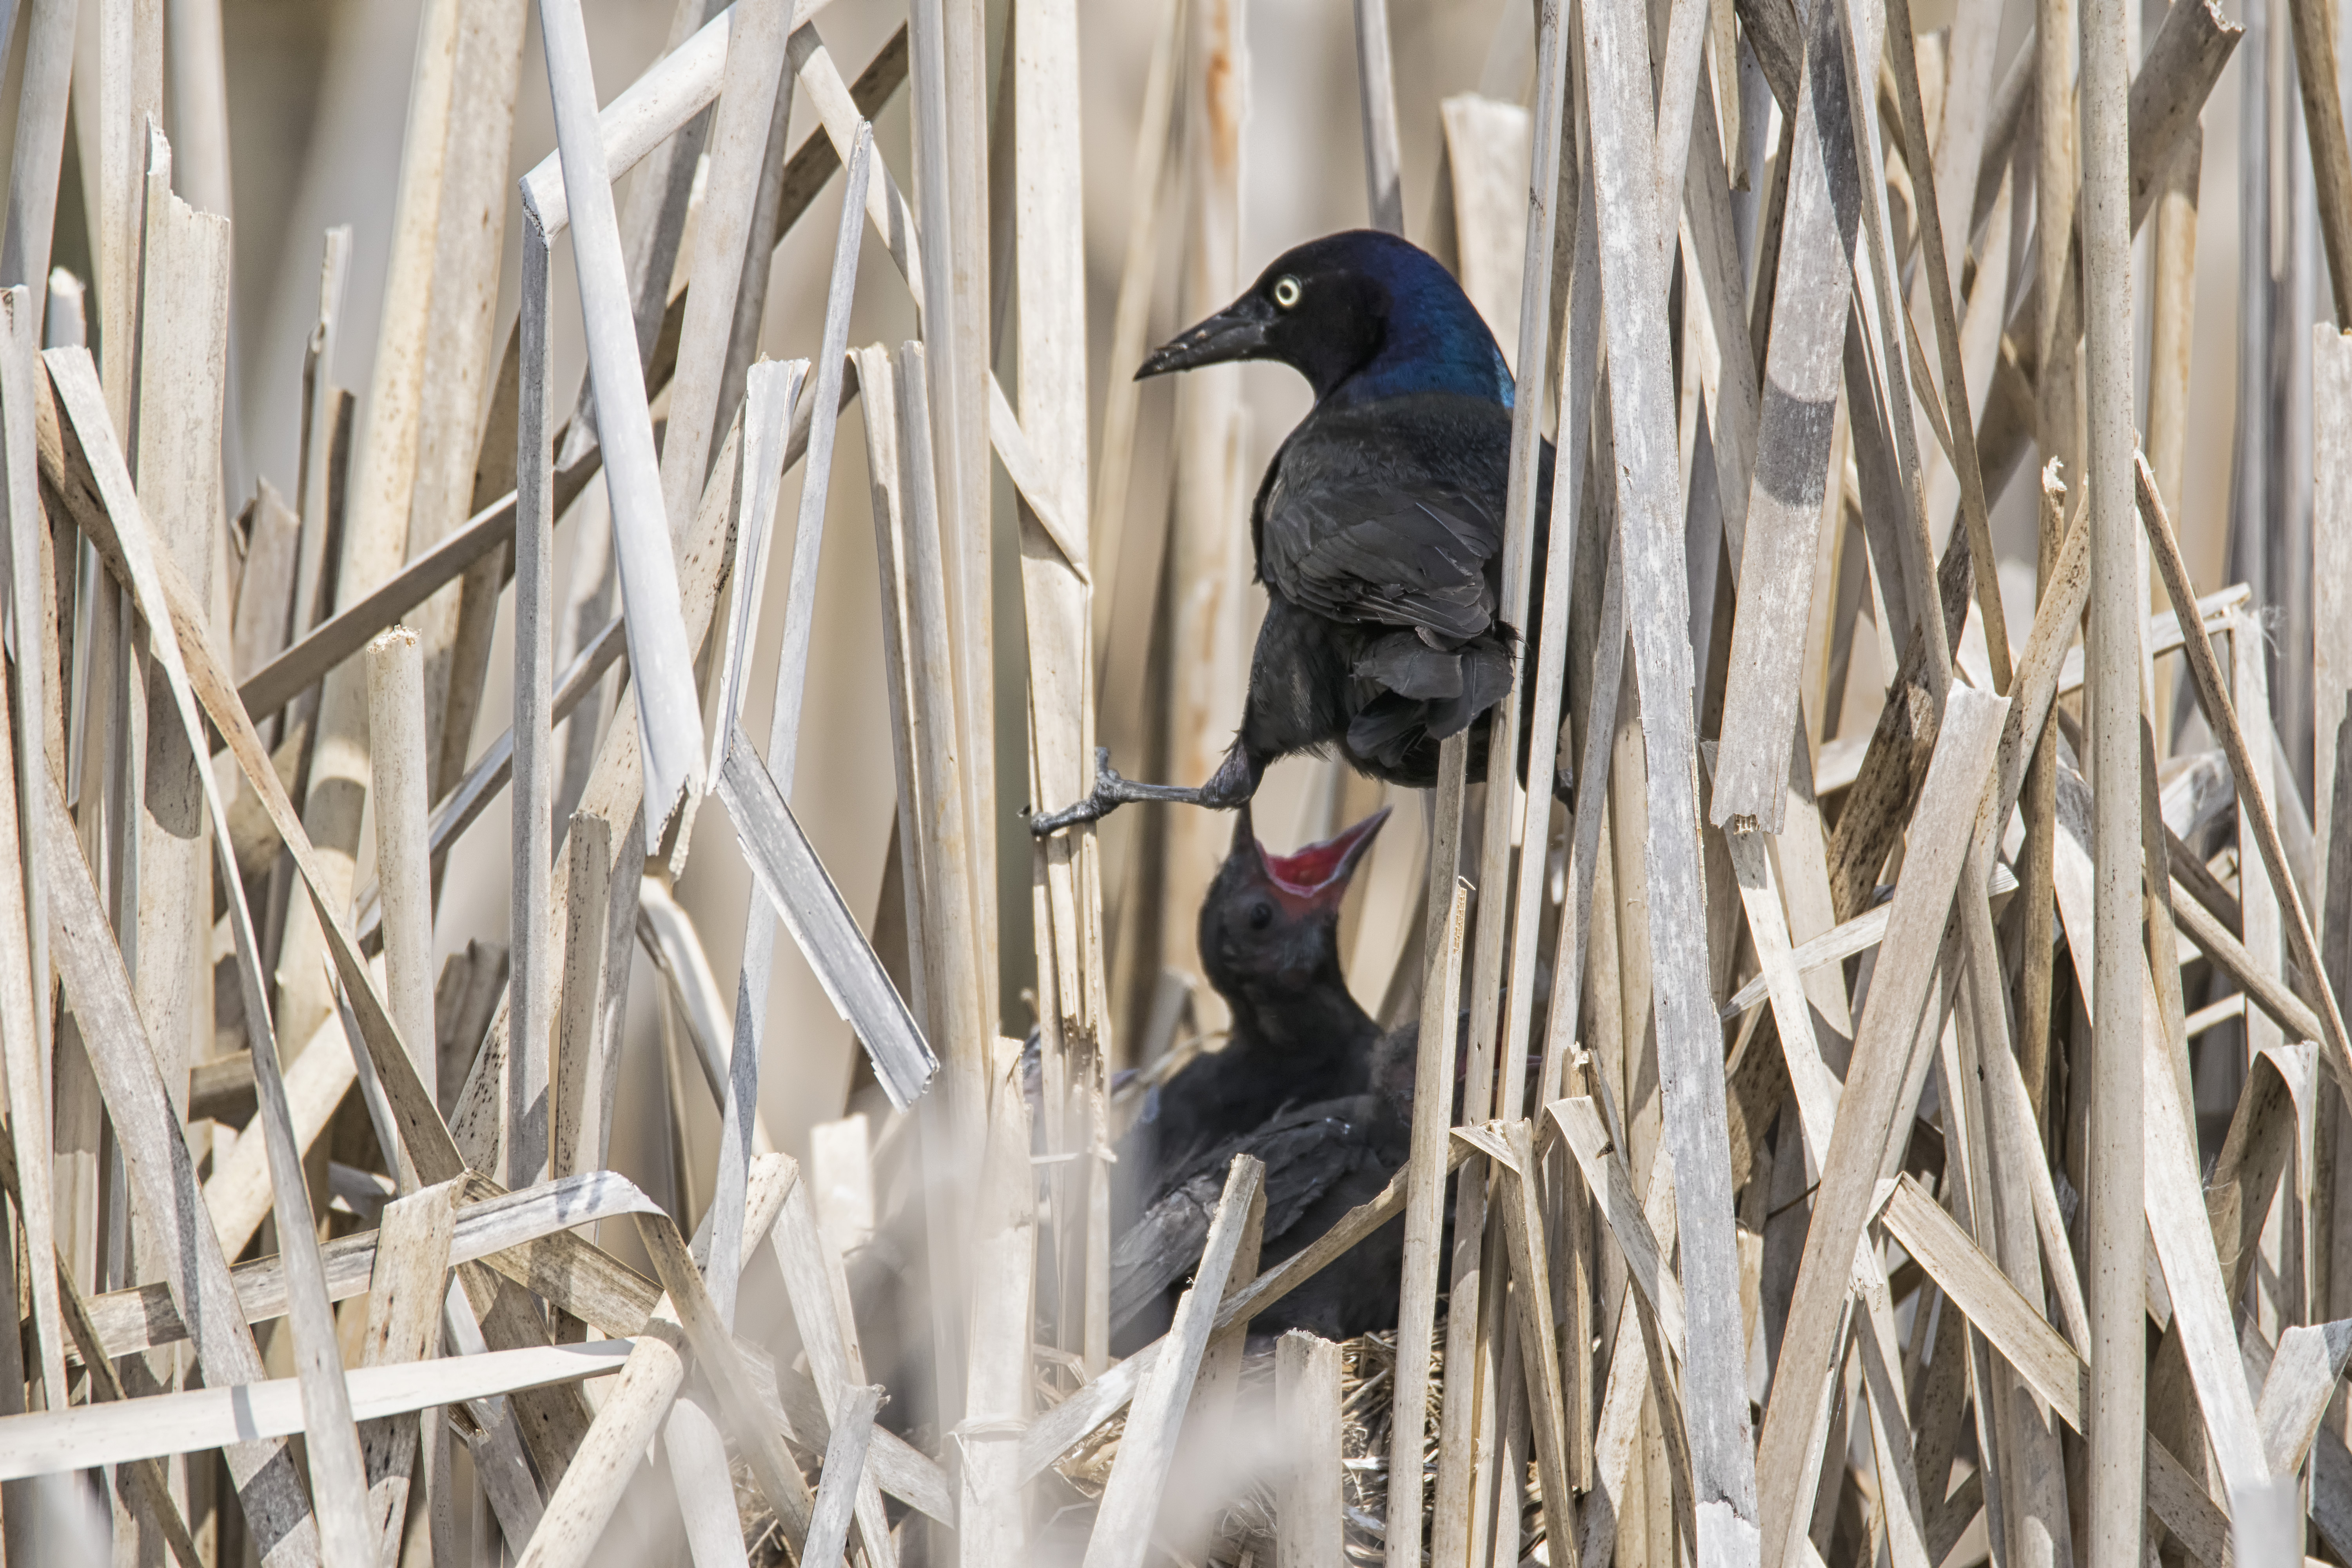
winter, bird, spring, canada, common, bronze, quebec, sherbrooke, oiseau, quiscale, grackle, perching bird